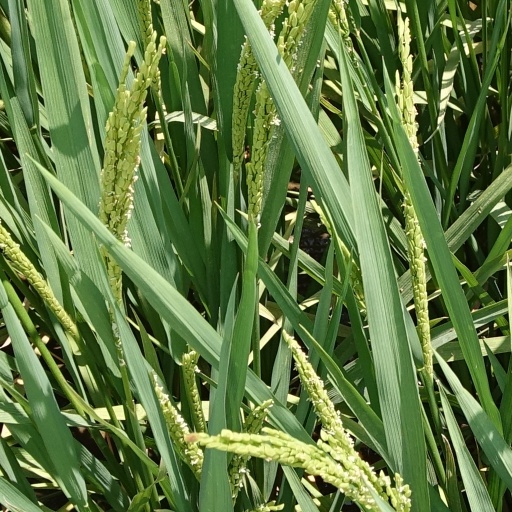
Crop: rice